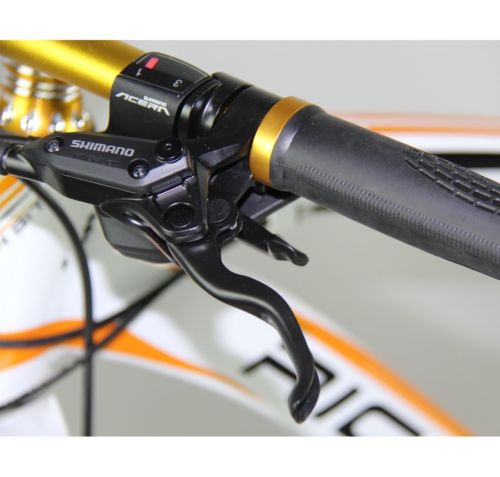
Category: bicycle